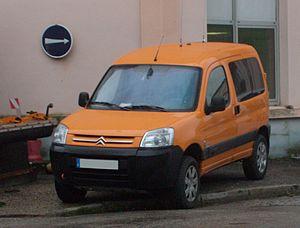
Dangel est un constructeur automobile français.